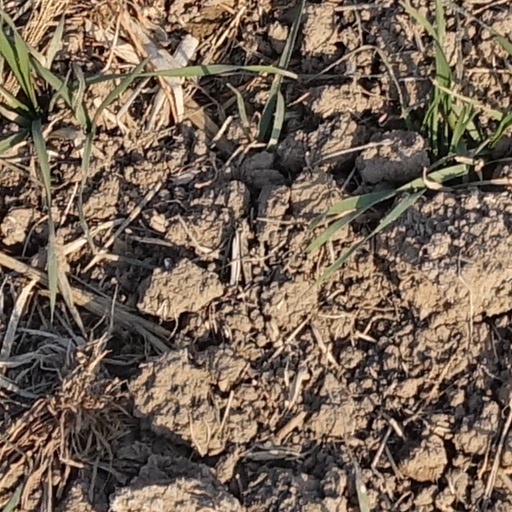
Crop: wheat